Small Satellite Program (United States Naval Academy)

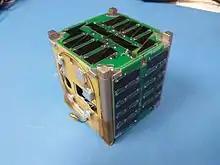
DRAGONSat before payload integration. The opening for the extending boom can be seen on the left side of the satellite.

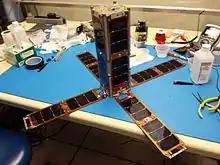
USS Langley after vibe table testing with fully deployed solar panels.

This 3U Colony-1 Cubesat was designed to provide a Linux-based file server in space operating on S-Band. It launched on the ULTRA mission in spring 2015. Communications were never established with the satellite.